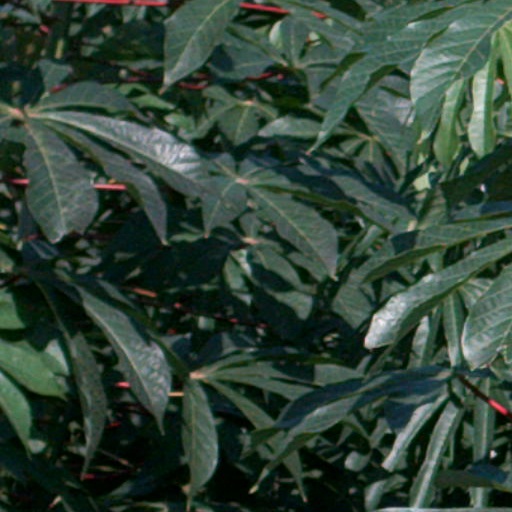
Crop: cassava